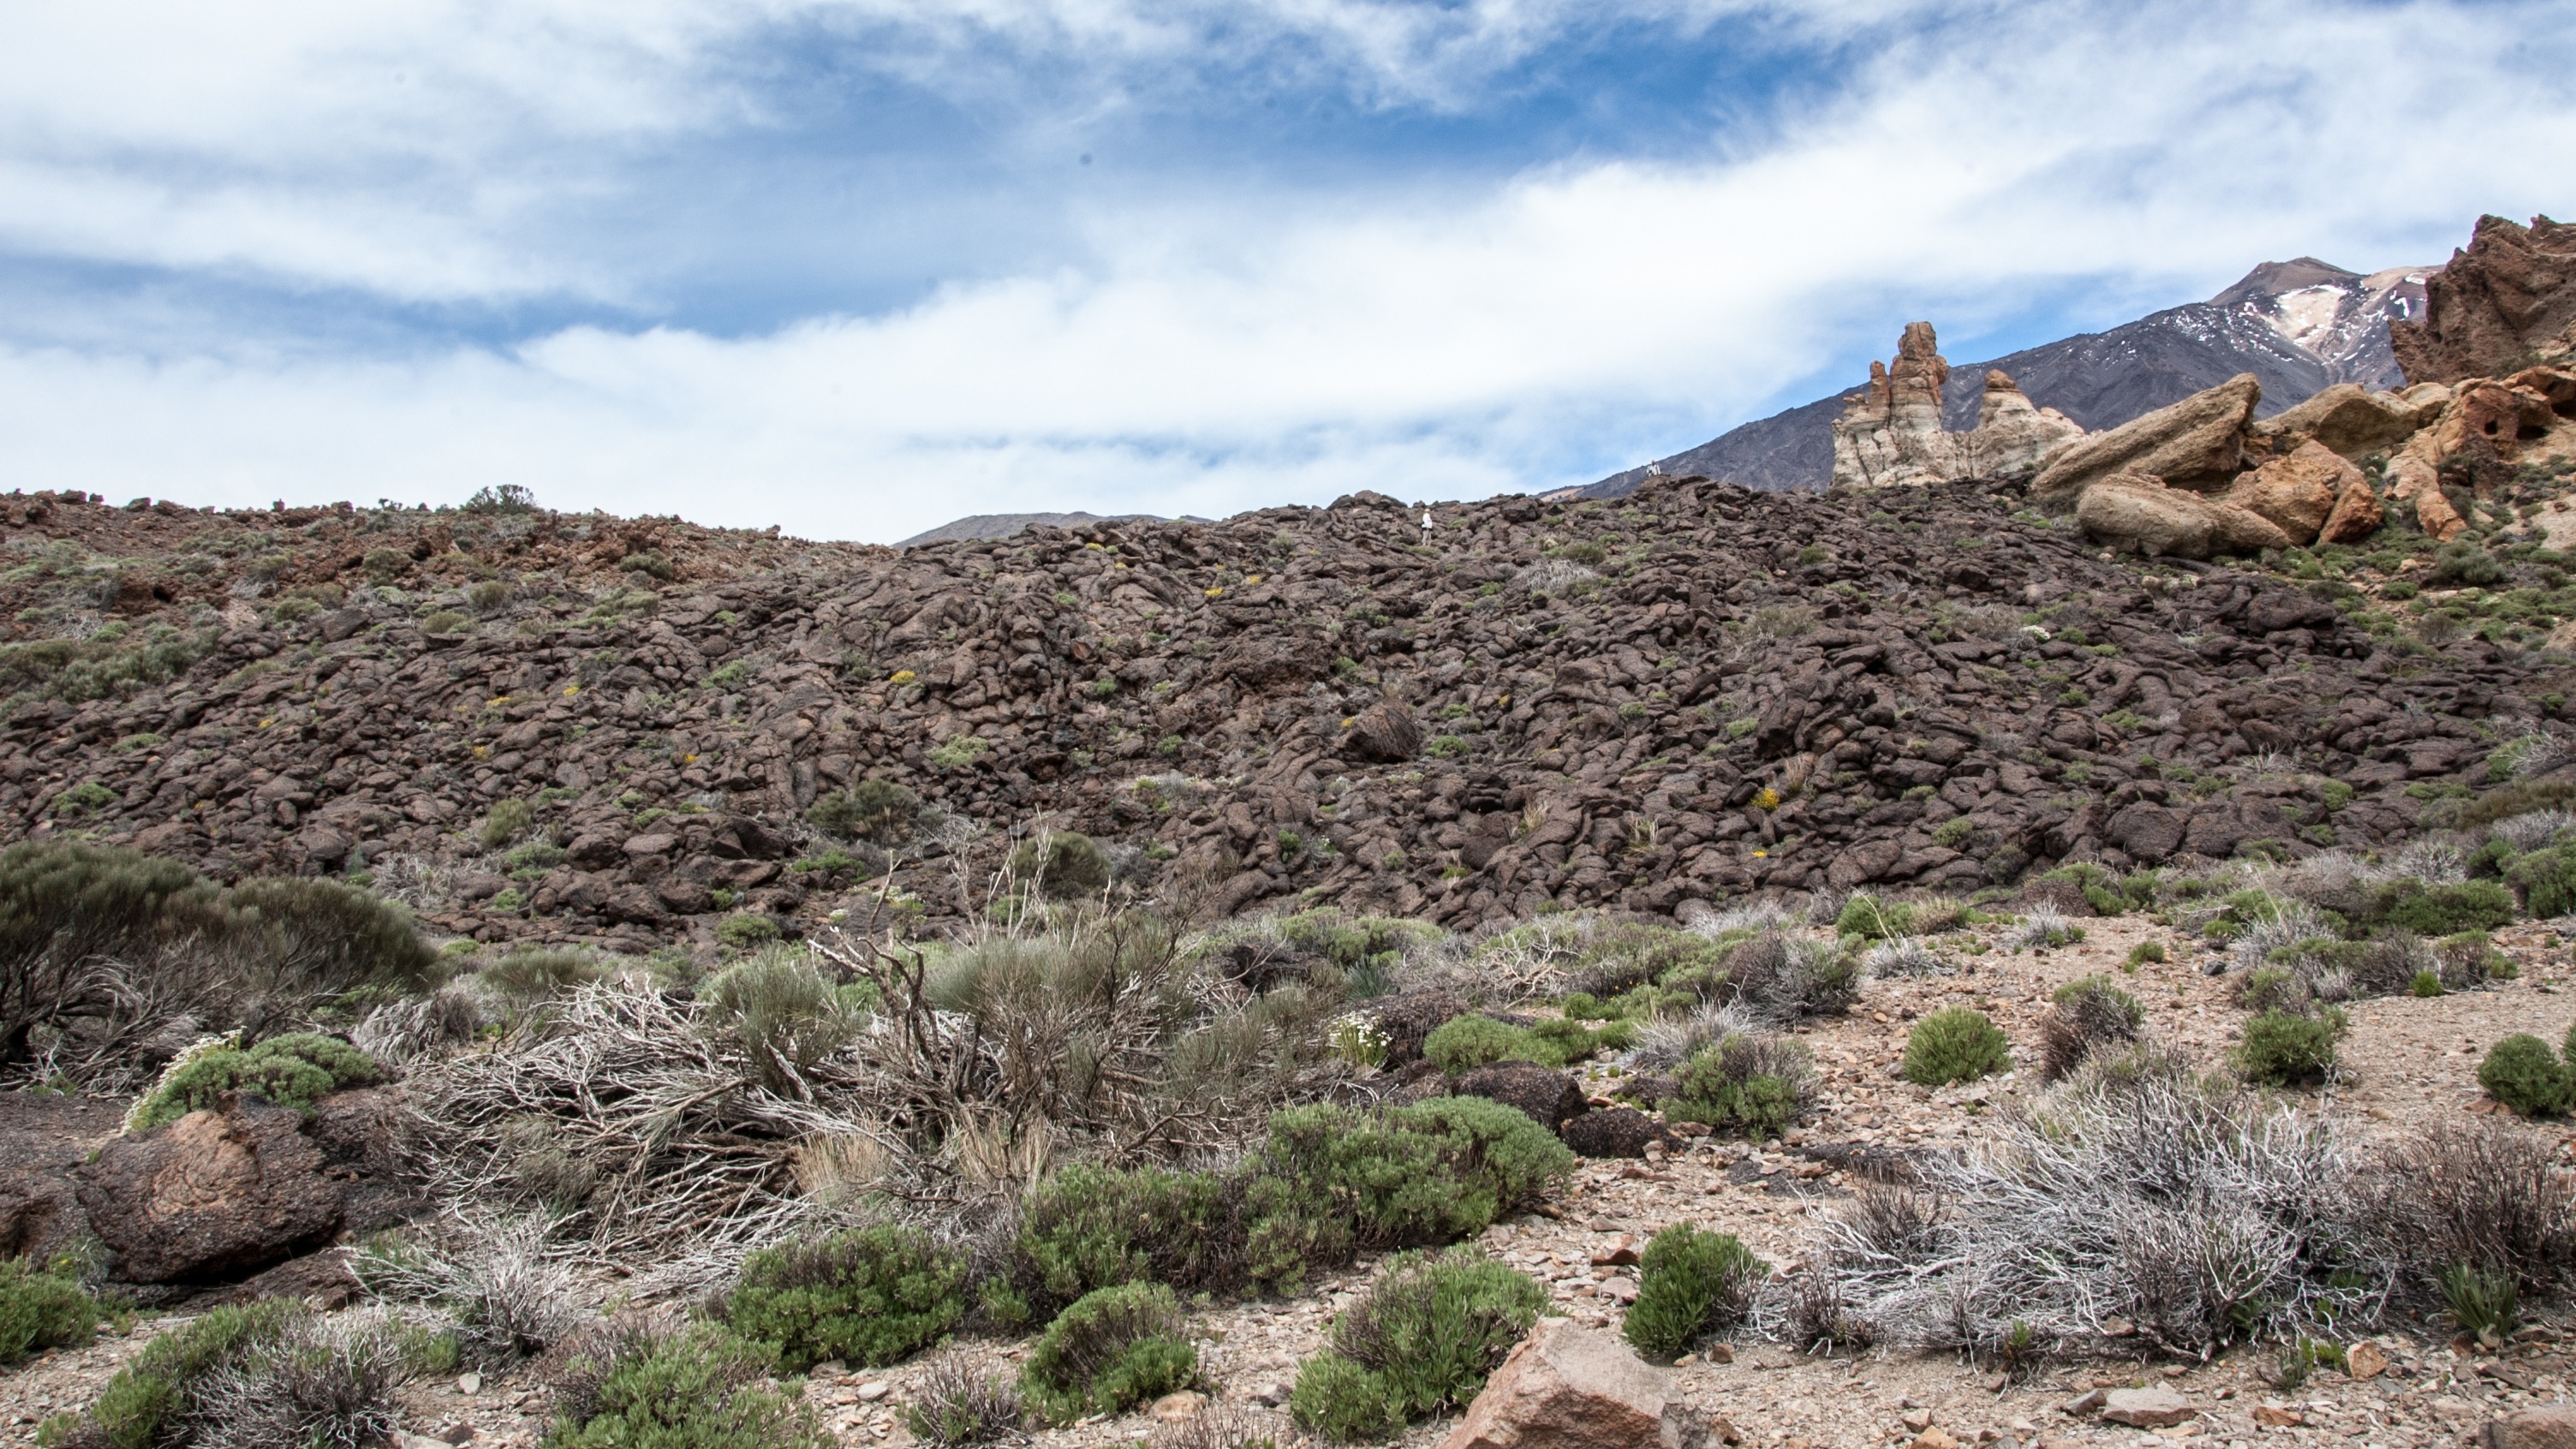
landscape, nature, rock, wilderness, walking, mountain, trail, hill, adventure, valley, mountain range, volcano, soil, terrain, ridge, geology, ruins, badlands, plateau, ecosystem, wadi, pico del teide, natural environment, mountainous landforms